Haymarket, Newcastle

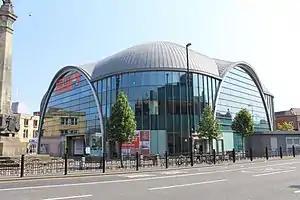
Haymarket Metro Station in 2018

Haymarket Metro station was rebuilt at a cost of £20 million, and was officially reopened by the Princess Royal in 2010. The "Haymarket Hub" also included space for commercial units.